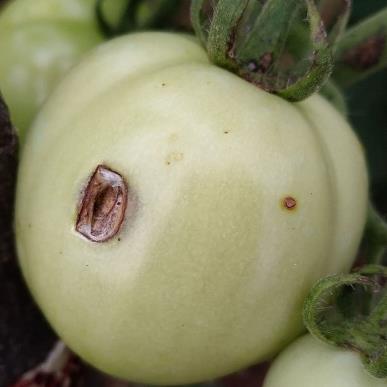
Crop: Tomato
Condition: alternaria-d